Ofelia Uribe de Acosta

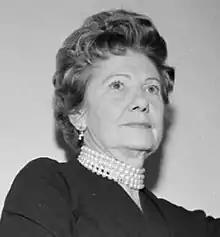

Ofelia Uribe de Acosta (1900 – 1988) was a Colombian suffragist.